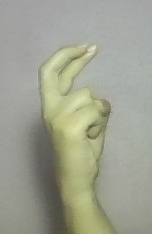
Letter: zay